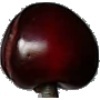
Label: Cherry 1